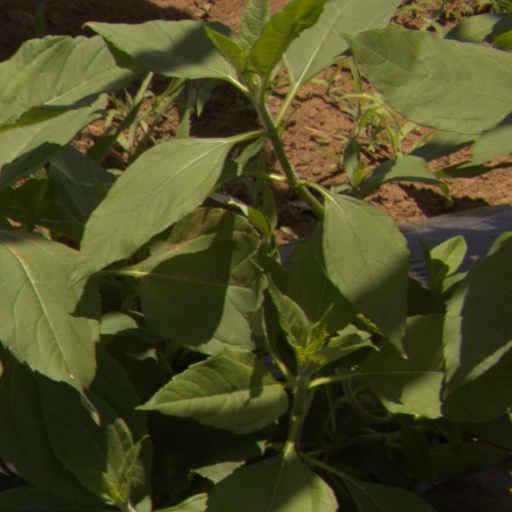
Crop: Jerusalem artichoke